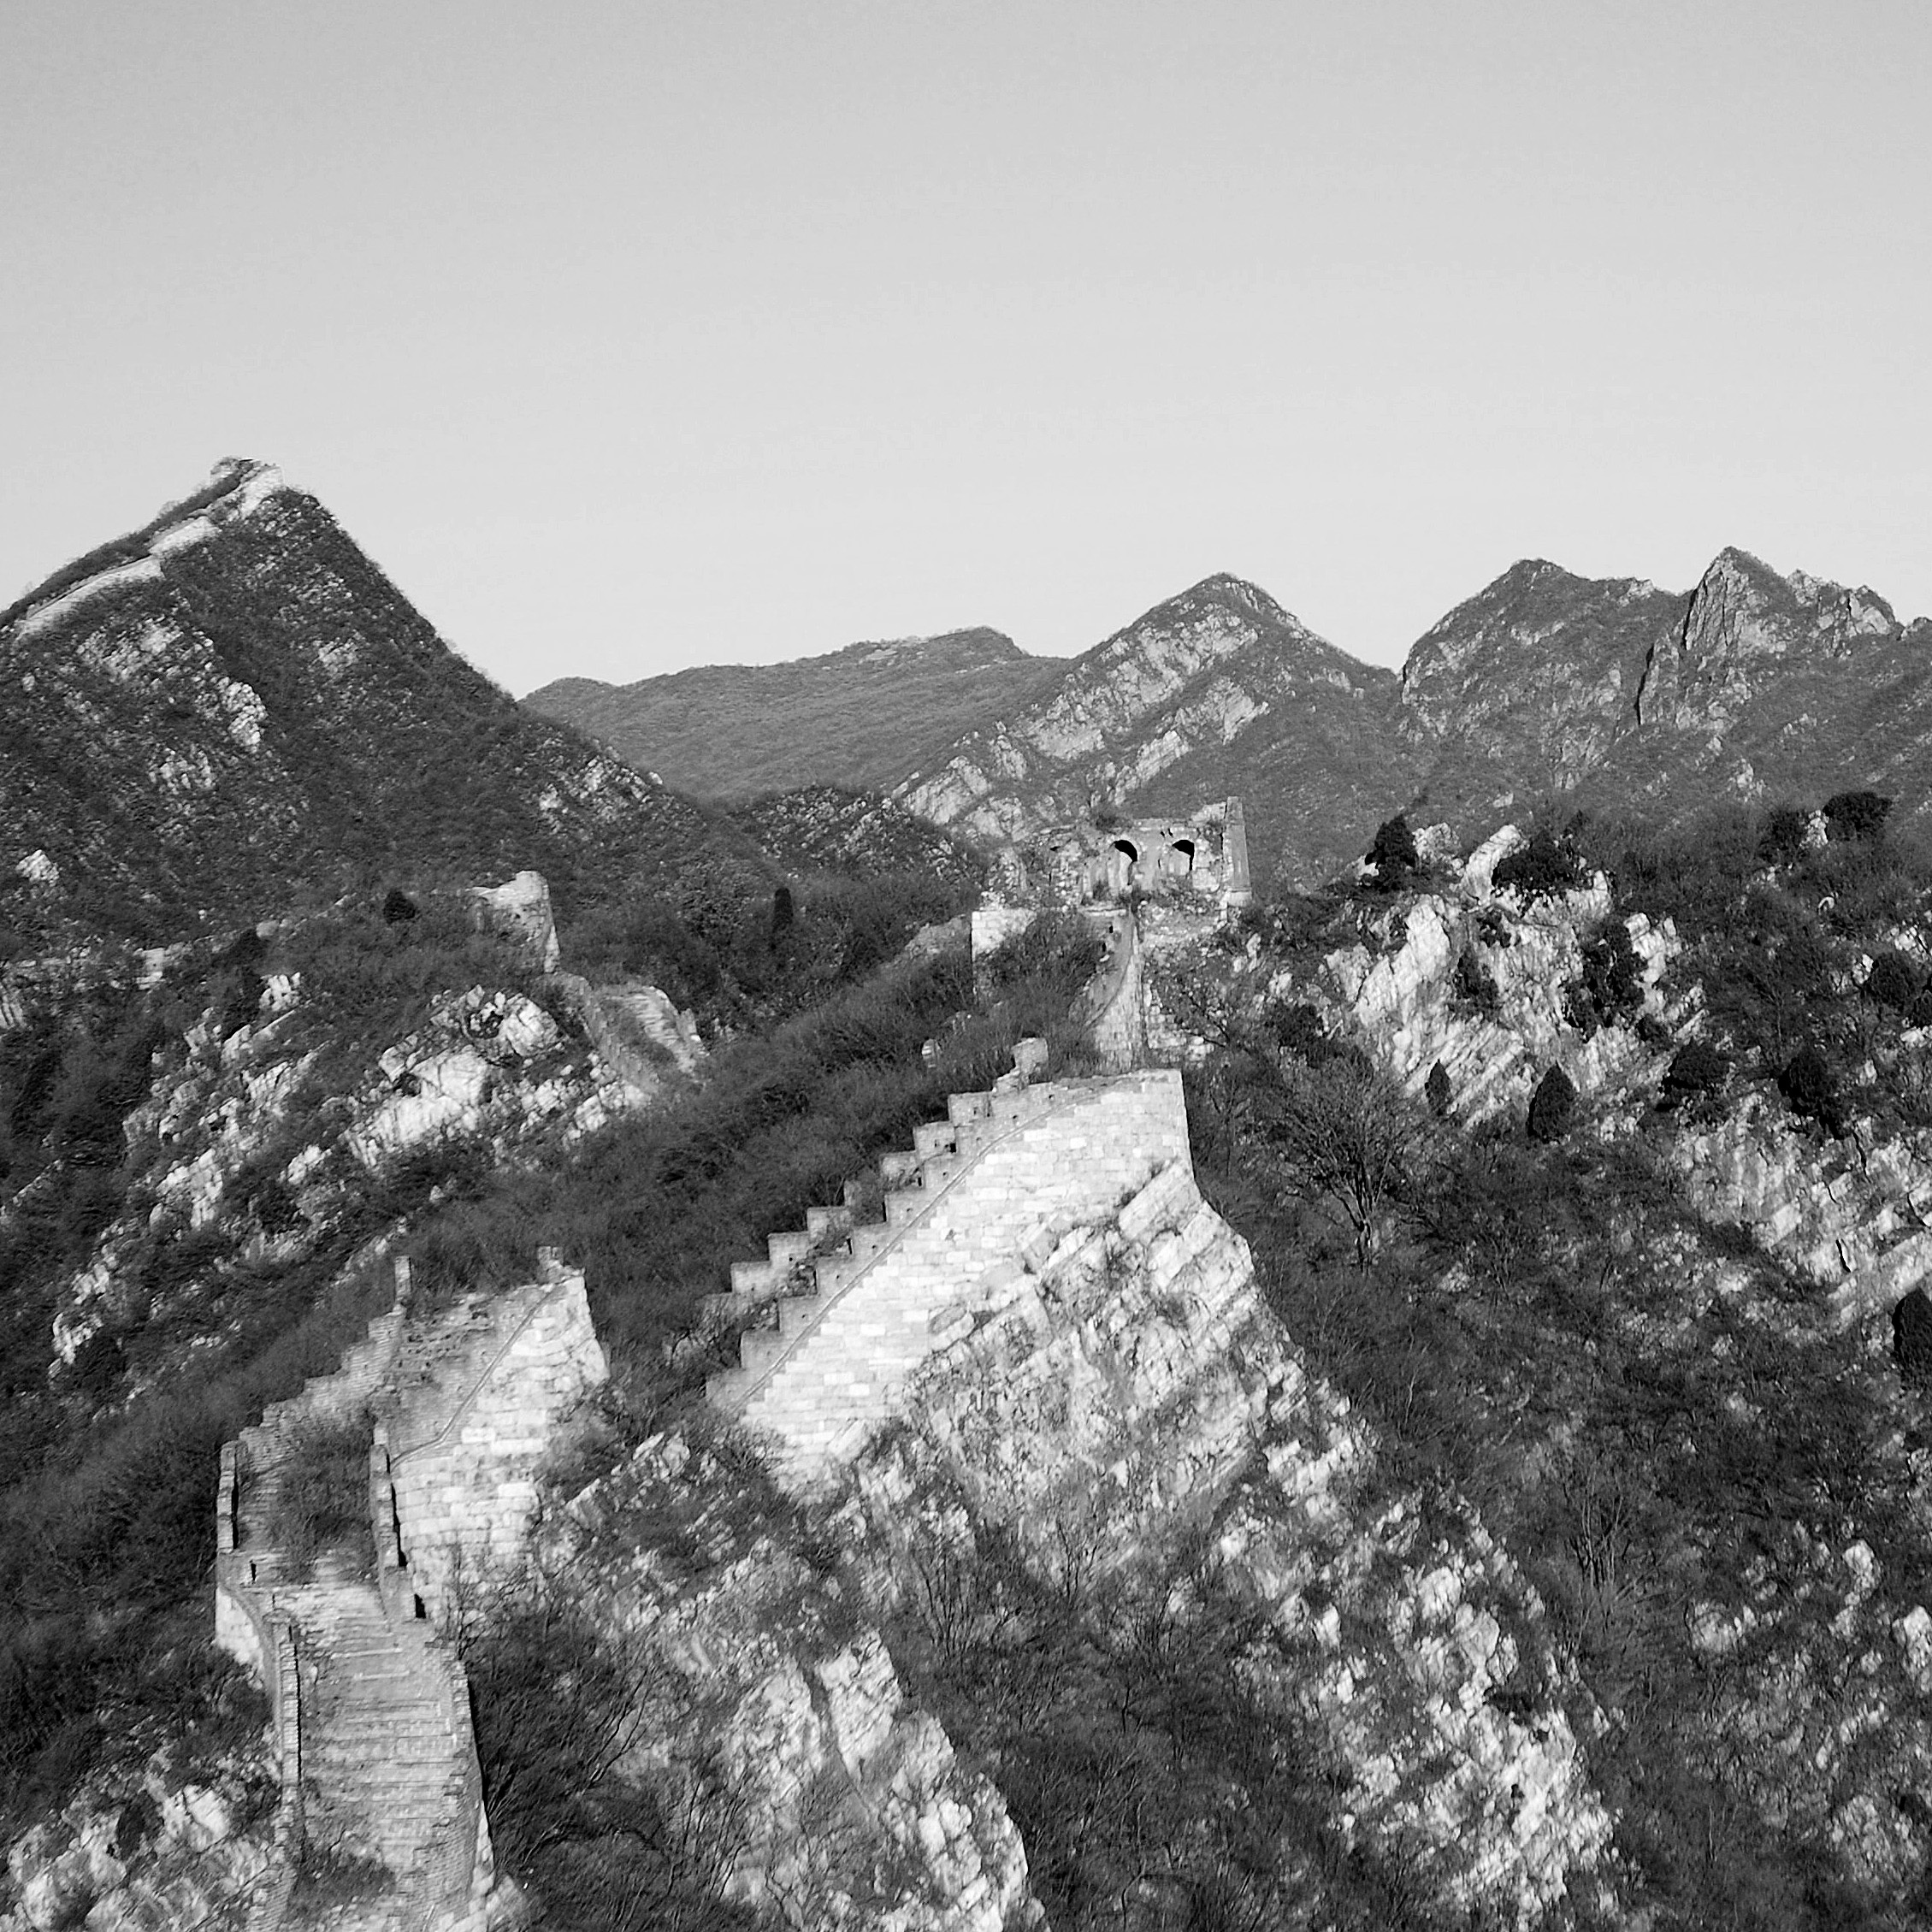
rock, mountain, black and white, photography, hill, mountain range, monochrome, terrain, beijing, ruins, history, monuments, the scenery, the great wall, aerial photography, monochrome photography, ancient history, mountainous landforms